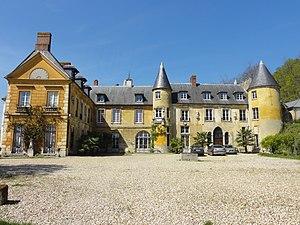
Château de Vaux-sur-Seine - voir titre.
Cet article recense les monuments historiques du nord des Yvelines, en France.
Vaux-sur-Seine est une commune du département des Yvelines, dans la région Île-de-France, en France, elle se situe le long de la Seine, dans l'agglomération proche et aisée de Paris. La ville appartient au parc naturel régional du Vexin français.